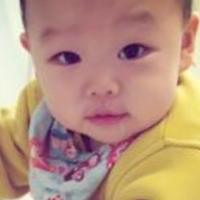
Age group: age 01-10